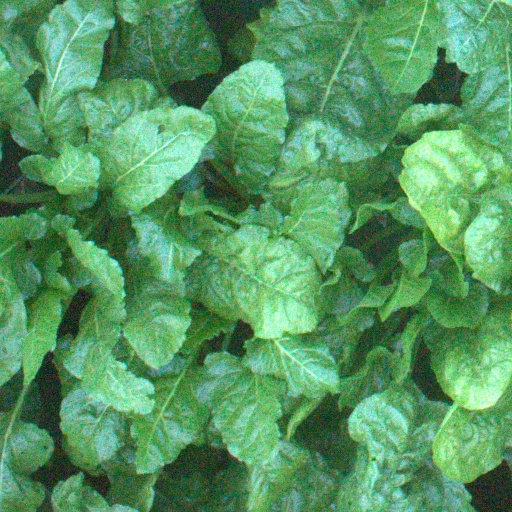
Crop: sugar beet